Eugeniusz Zak

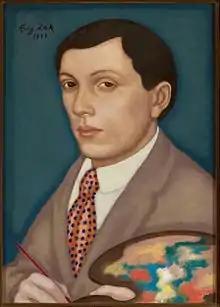
Eugeniusz Zak, self-portrait, 1911, National Museum, Warsaw

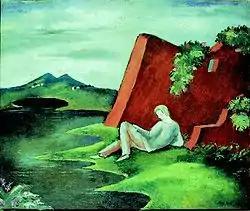
"Idyllic Landscape"

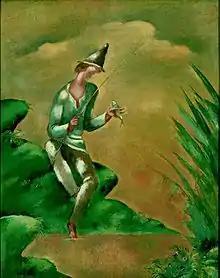
"Fisherman"

Eugeniusz Zak (15 December 1884 – 15 January 1926), also known as Eugène Zak and Eugene Zak, was a Polish artist.